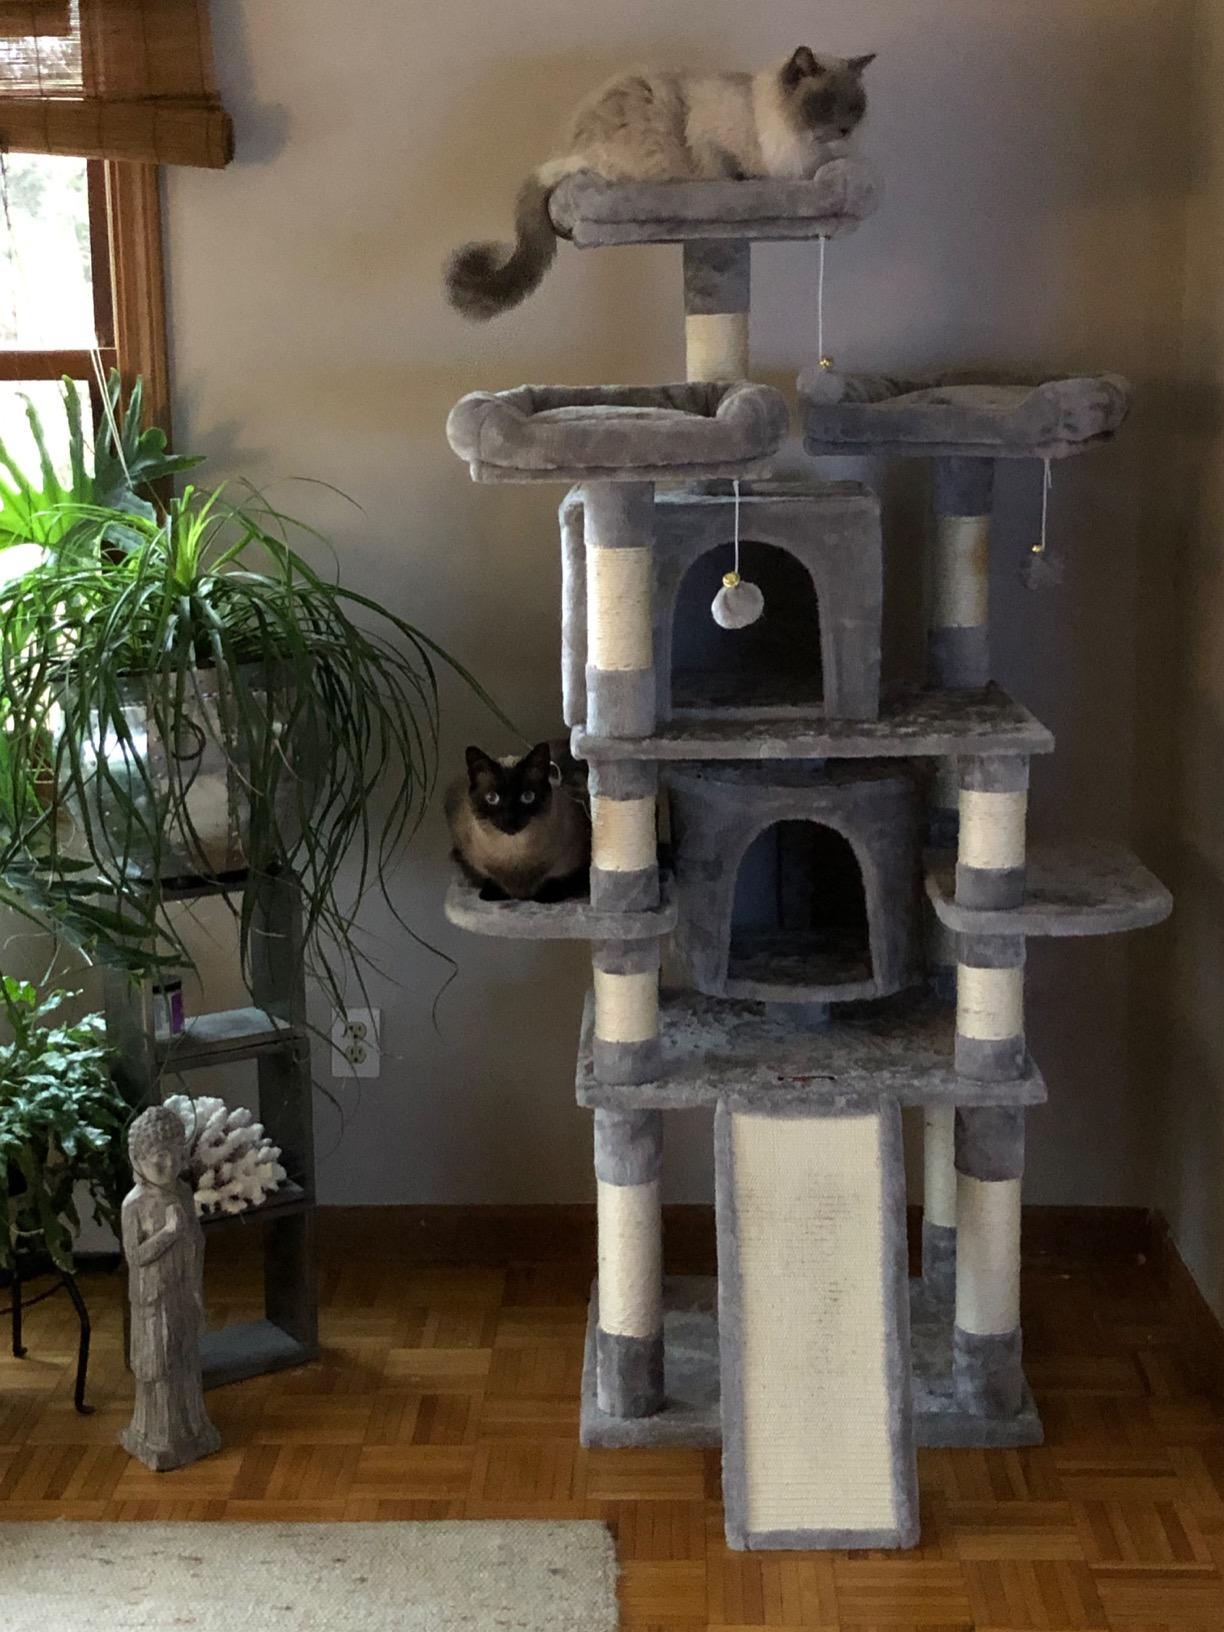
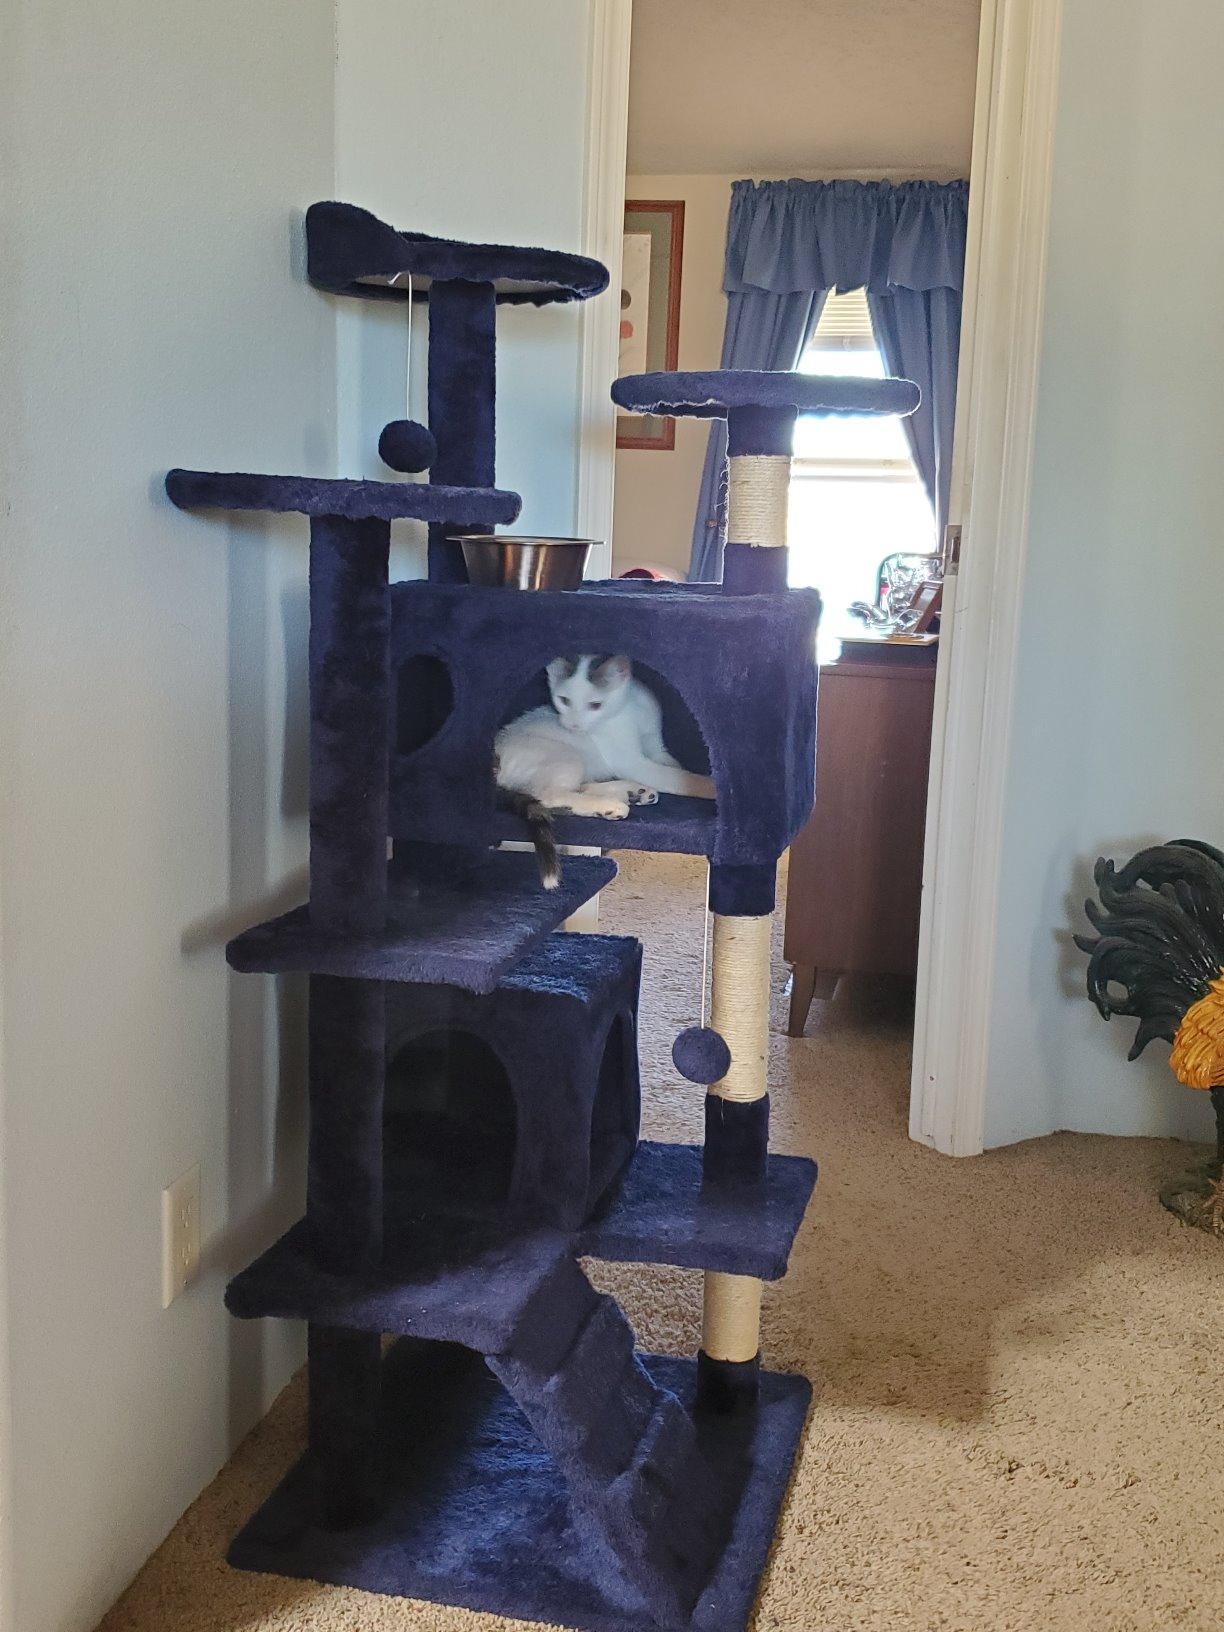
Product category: items_cat tree
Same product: no